Vom Himmel hoch, da komm ich her

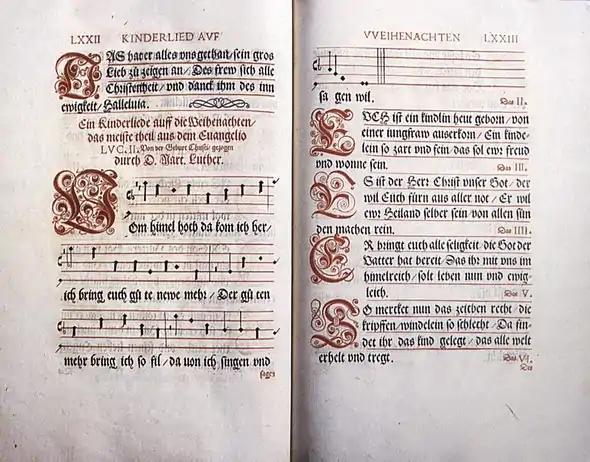
1539 melody and first five stanzas in the "Straßburger Gesangbuch" (1541)

Another early publication containing the 1539 version of Luther's hymn is Lotther's of 1540. The 1539 melody was used in various compositions, in vocal compositions often coupled to (parts of) Luther's hymn text. "Vom Himmel hoch, da komm ich her" became one of Germany's most popular Christmas carols.